La Légende du Changeling

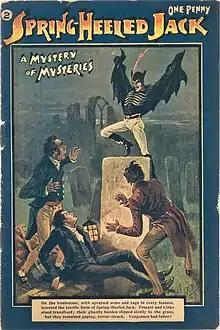
"Spring Heeled Jack", the central character in the last three albums.

The Jobson family lives in the old wild moorlands of Dartmoor when their youngest child disappears due to the negligence of their daughter Sheela. Betty Jobson blames the fairies and performs a ritual to retrieve her son. A few days later, a strange baby is left at their doorstep. He is adopted by the family, who nicknamed him Scrubby. Twelve years later, Scrubby has become a true little wildling, in love with nature. During an outing near Wistman’s Wood, he meets the Wild Huntsman, an old hermit who teaches him the secrets of the little folk, until the Jobson family, struck by poverty, moves to London hoping to find work. Scrubby discovers a city of depravity where poor people like his parents are exploited, but he manages to reconnect with nature in "Kensington Gardens". There, he befriends a homeless man named No More. A man with red eyes seems to be linked to the misfortunes of his family. The working poor begin to revolt in Hyde Park. Scrubby’s adoptive father, Thomas, is killed in the confrontation.